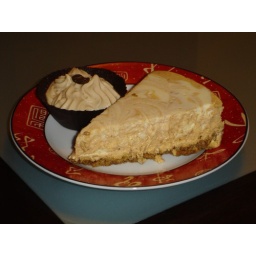
cappuccino mousse in a bitter-sweet chocolate tartpumkin swirl cheese cake with a ginger snap and pecan crustall home made!